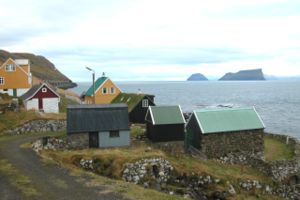
Skarvanes / Galleri
Skarvanes er en færøsk bygd på vestkysten af øen Sandoy Skarvanes danner sammen med bygderne Húsavík og Sandoy Húsavíkar kommuna.